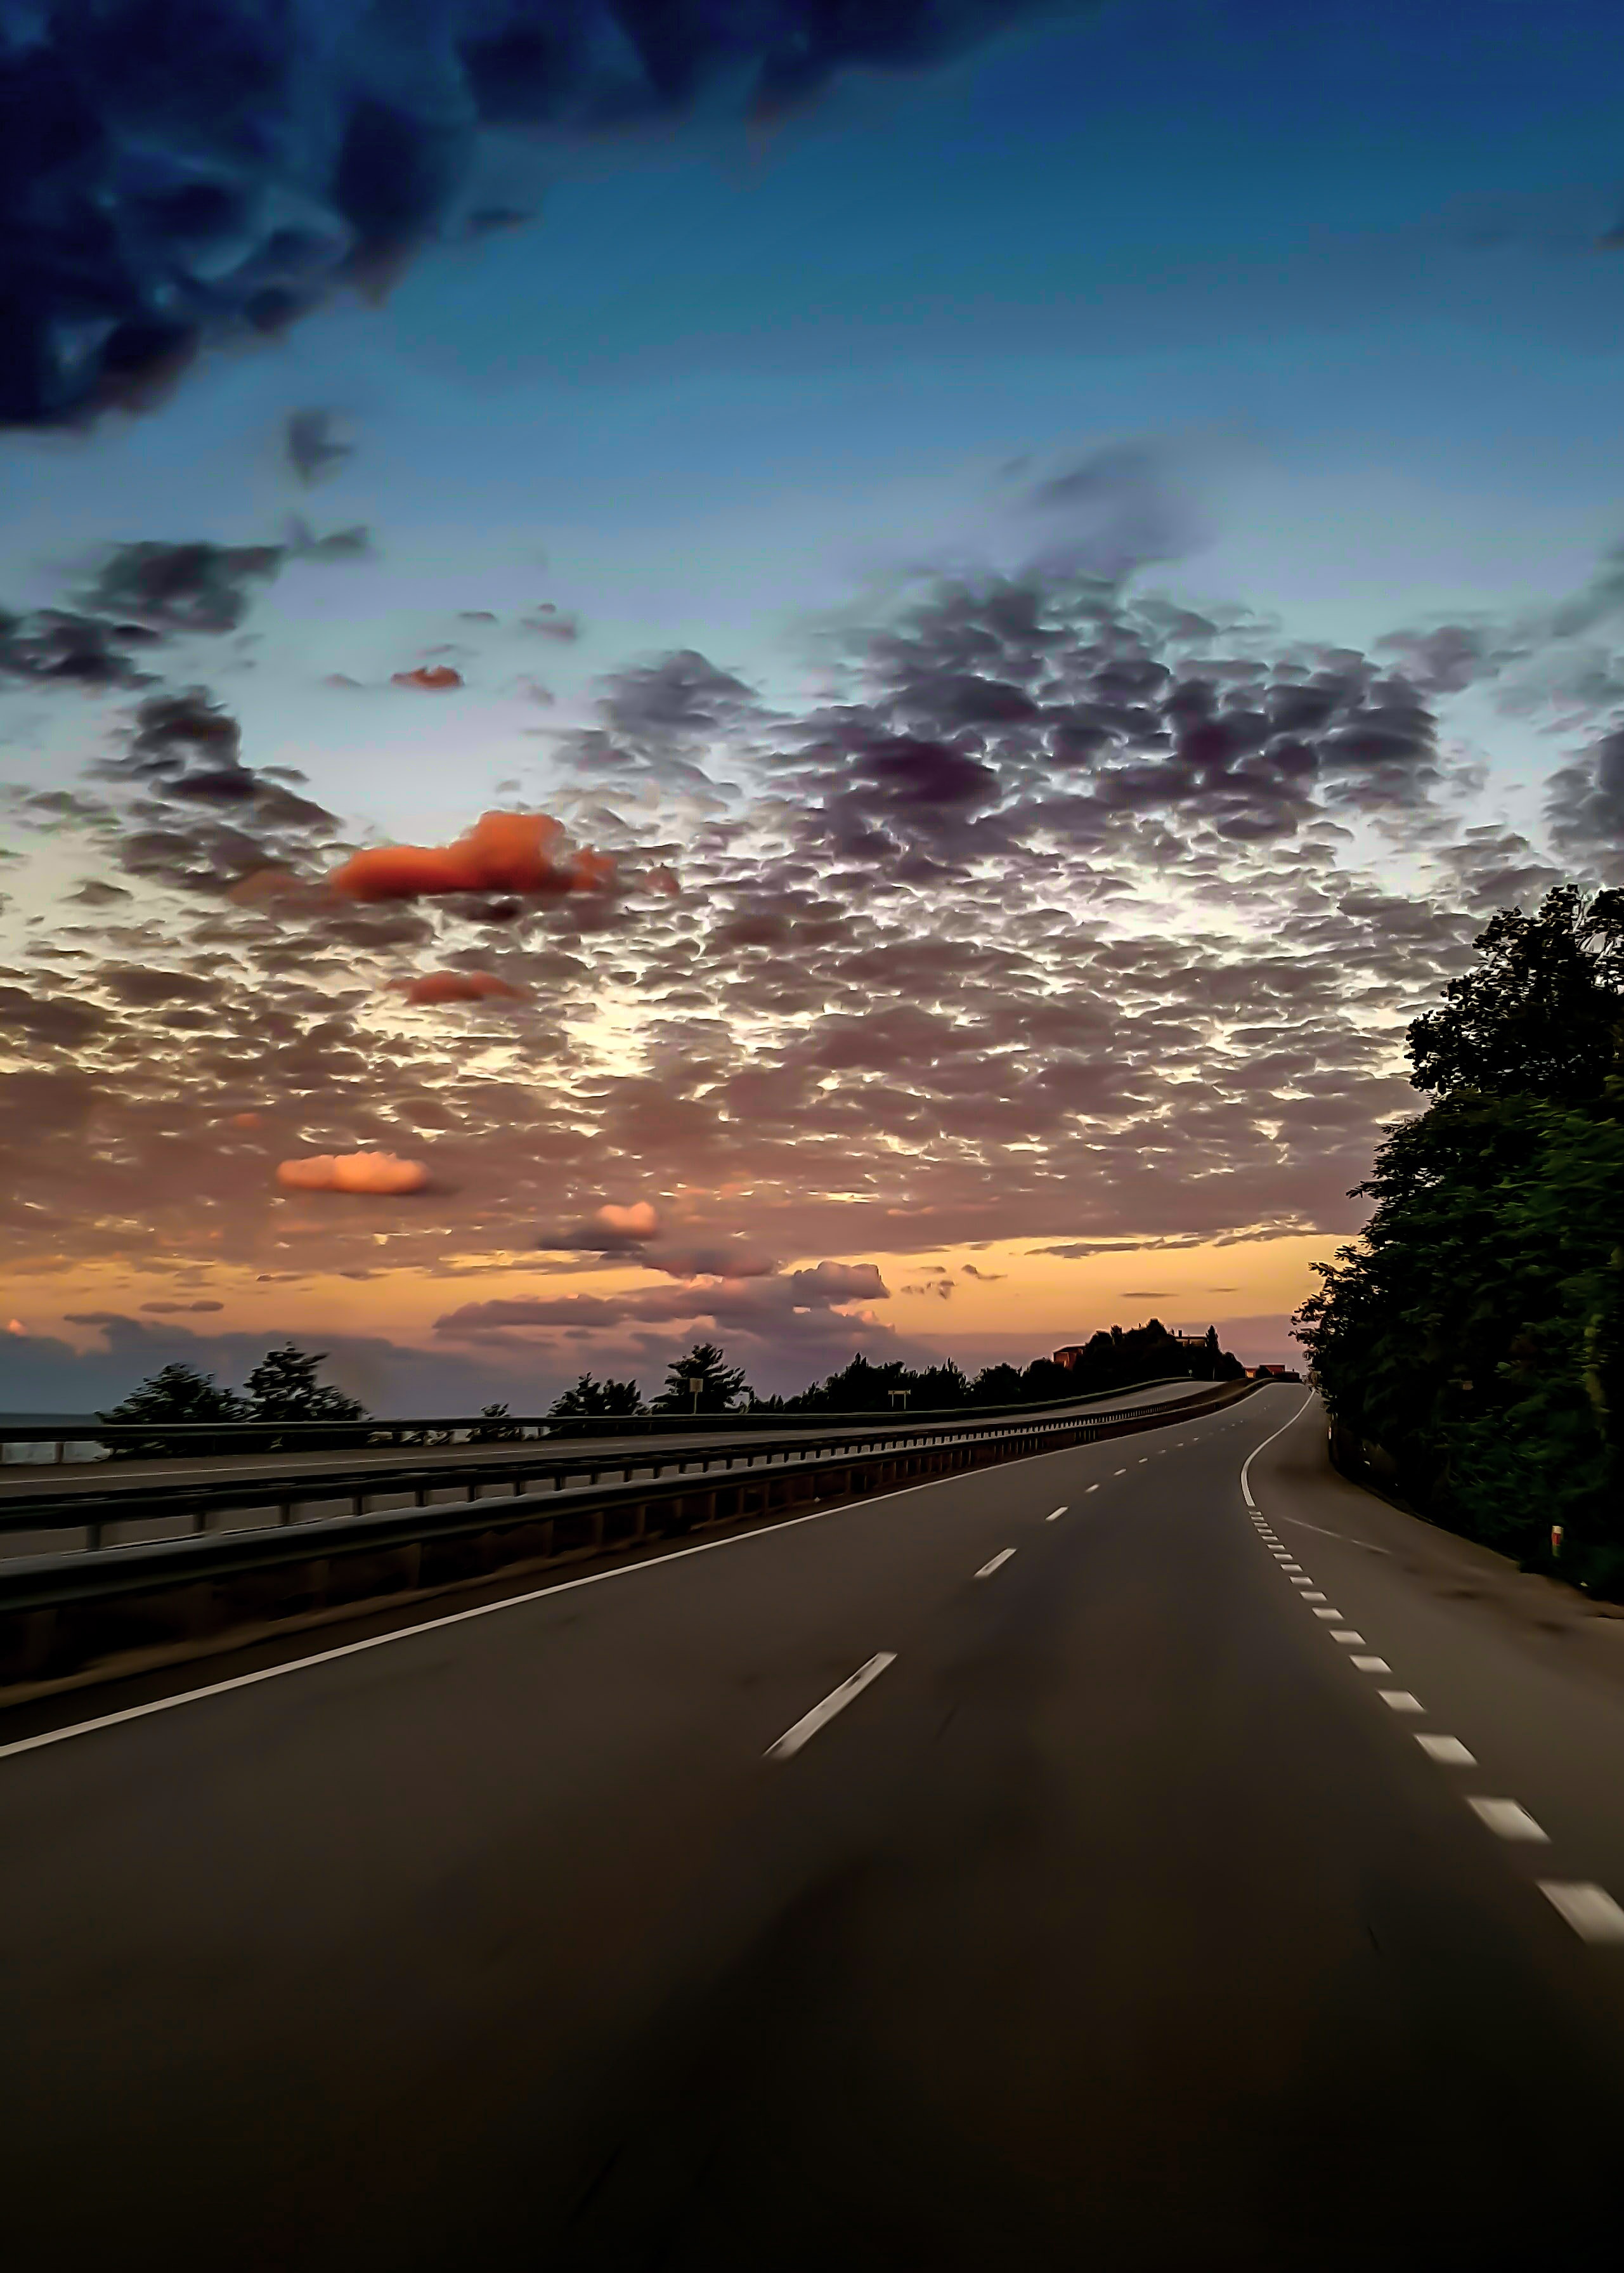
horizon, light, cloud, sky, sunrise, sunset, road, sunlight, morning, highway, dawn, atmosphere, coastline, dusk, evening, afterglow